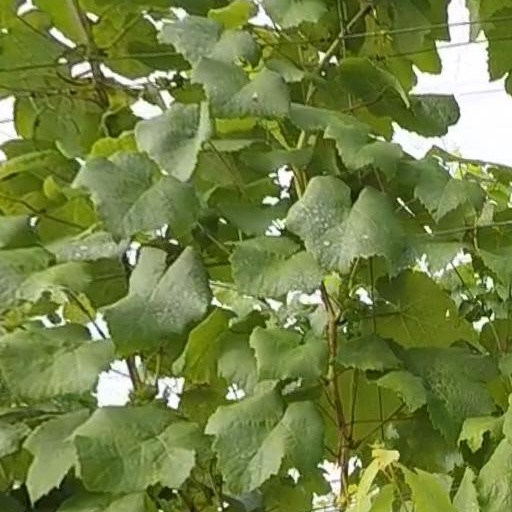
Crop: grape